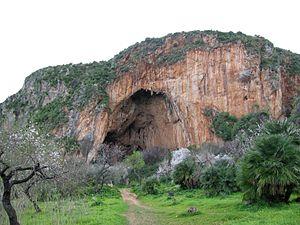
Le Castelnovien est un faciès culturel de la Préhistoire. Il caractérise la fin du Mésolithique de la majeure partie du nord-ouest du Bassin méditerranéen. Il a été défini par le préhistorien Max Escalon de Fonton d'après le matériel issu de ses fouilles dans l'abri sous roche de la Font-des-Pigeons, à Châteauneuf-les-Martigues, dans les Bouches-du-Rhône.